William Russ

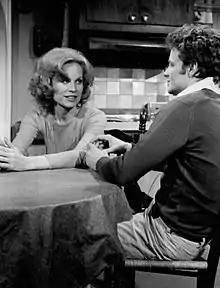
Russ as Burt McGowan with Gail Brown on "Another World", 1977.

William Russ (born October 20, 1950) is an American actor and television director. He played Alan Matthews on the sitcom "Boy Meets World" (1993–2000) and appeared in the television series "Wiseguy", the soap operas "Another World" and "The Young and the Restless" and the feature films "The Right Stuff" (1983), "Pastime" (1990) and "American History X" (1998).